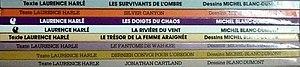
Jonathan Cartland (ici 8 tomes).
Jonathan Cartland est une série de bande dessinée de western dessinée par Michel Blanc-Dumont et écrite par Laurence Harlé. C'est également le nom du héros de la série. Apparue en 1974 dans Lucky Luke, elle a été publiée en dix volumes jusqu'en 1995. C'est l'un des « westerns contemporains les plus importants ».
Michel Blanc-Dumont, né le 7 mars 1948 à Saint-Amand-Montrond, est un dessinateur de bande dessinée, illustrateur, affichiste et artiste peintre français. Il vit et travaille près d'Epernon.